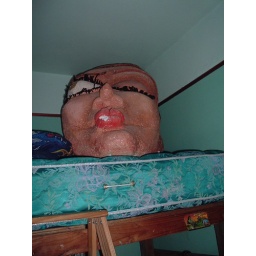
Giant boogly-eyed styrofoam head found on the street and left in the kid's bed